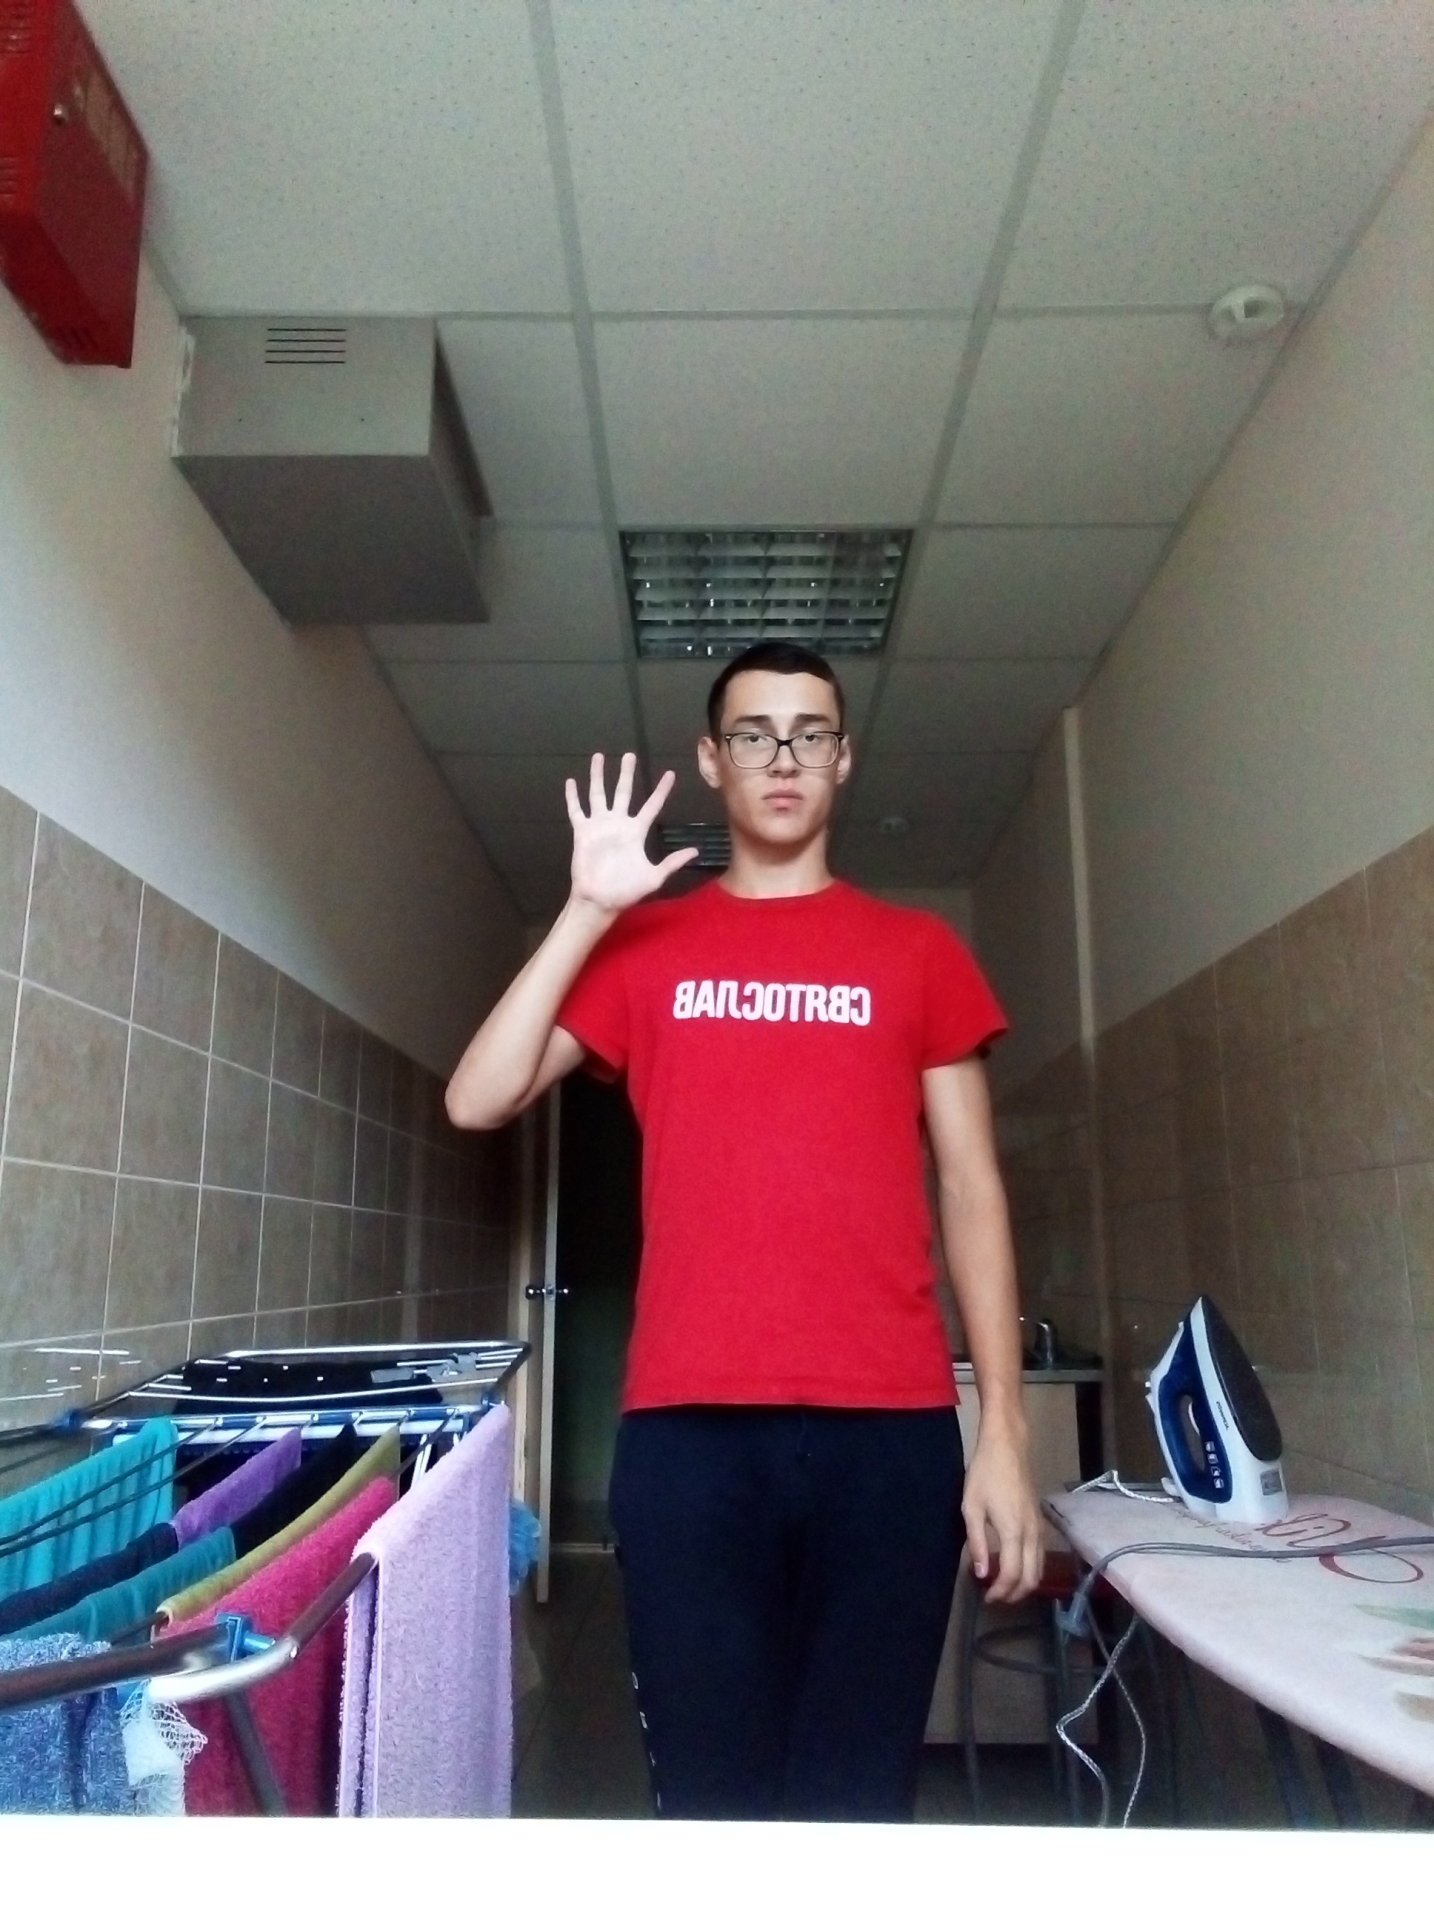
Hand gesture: palm